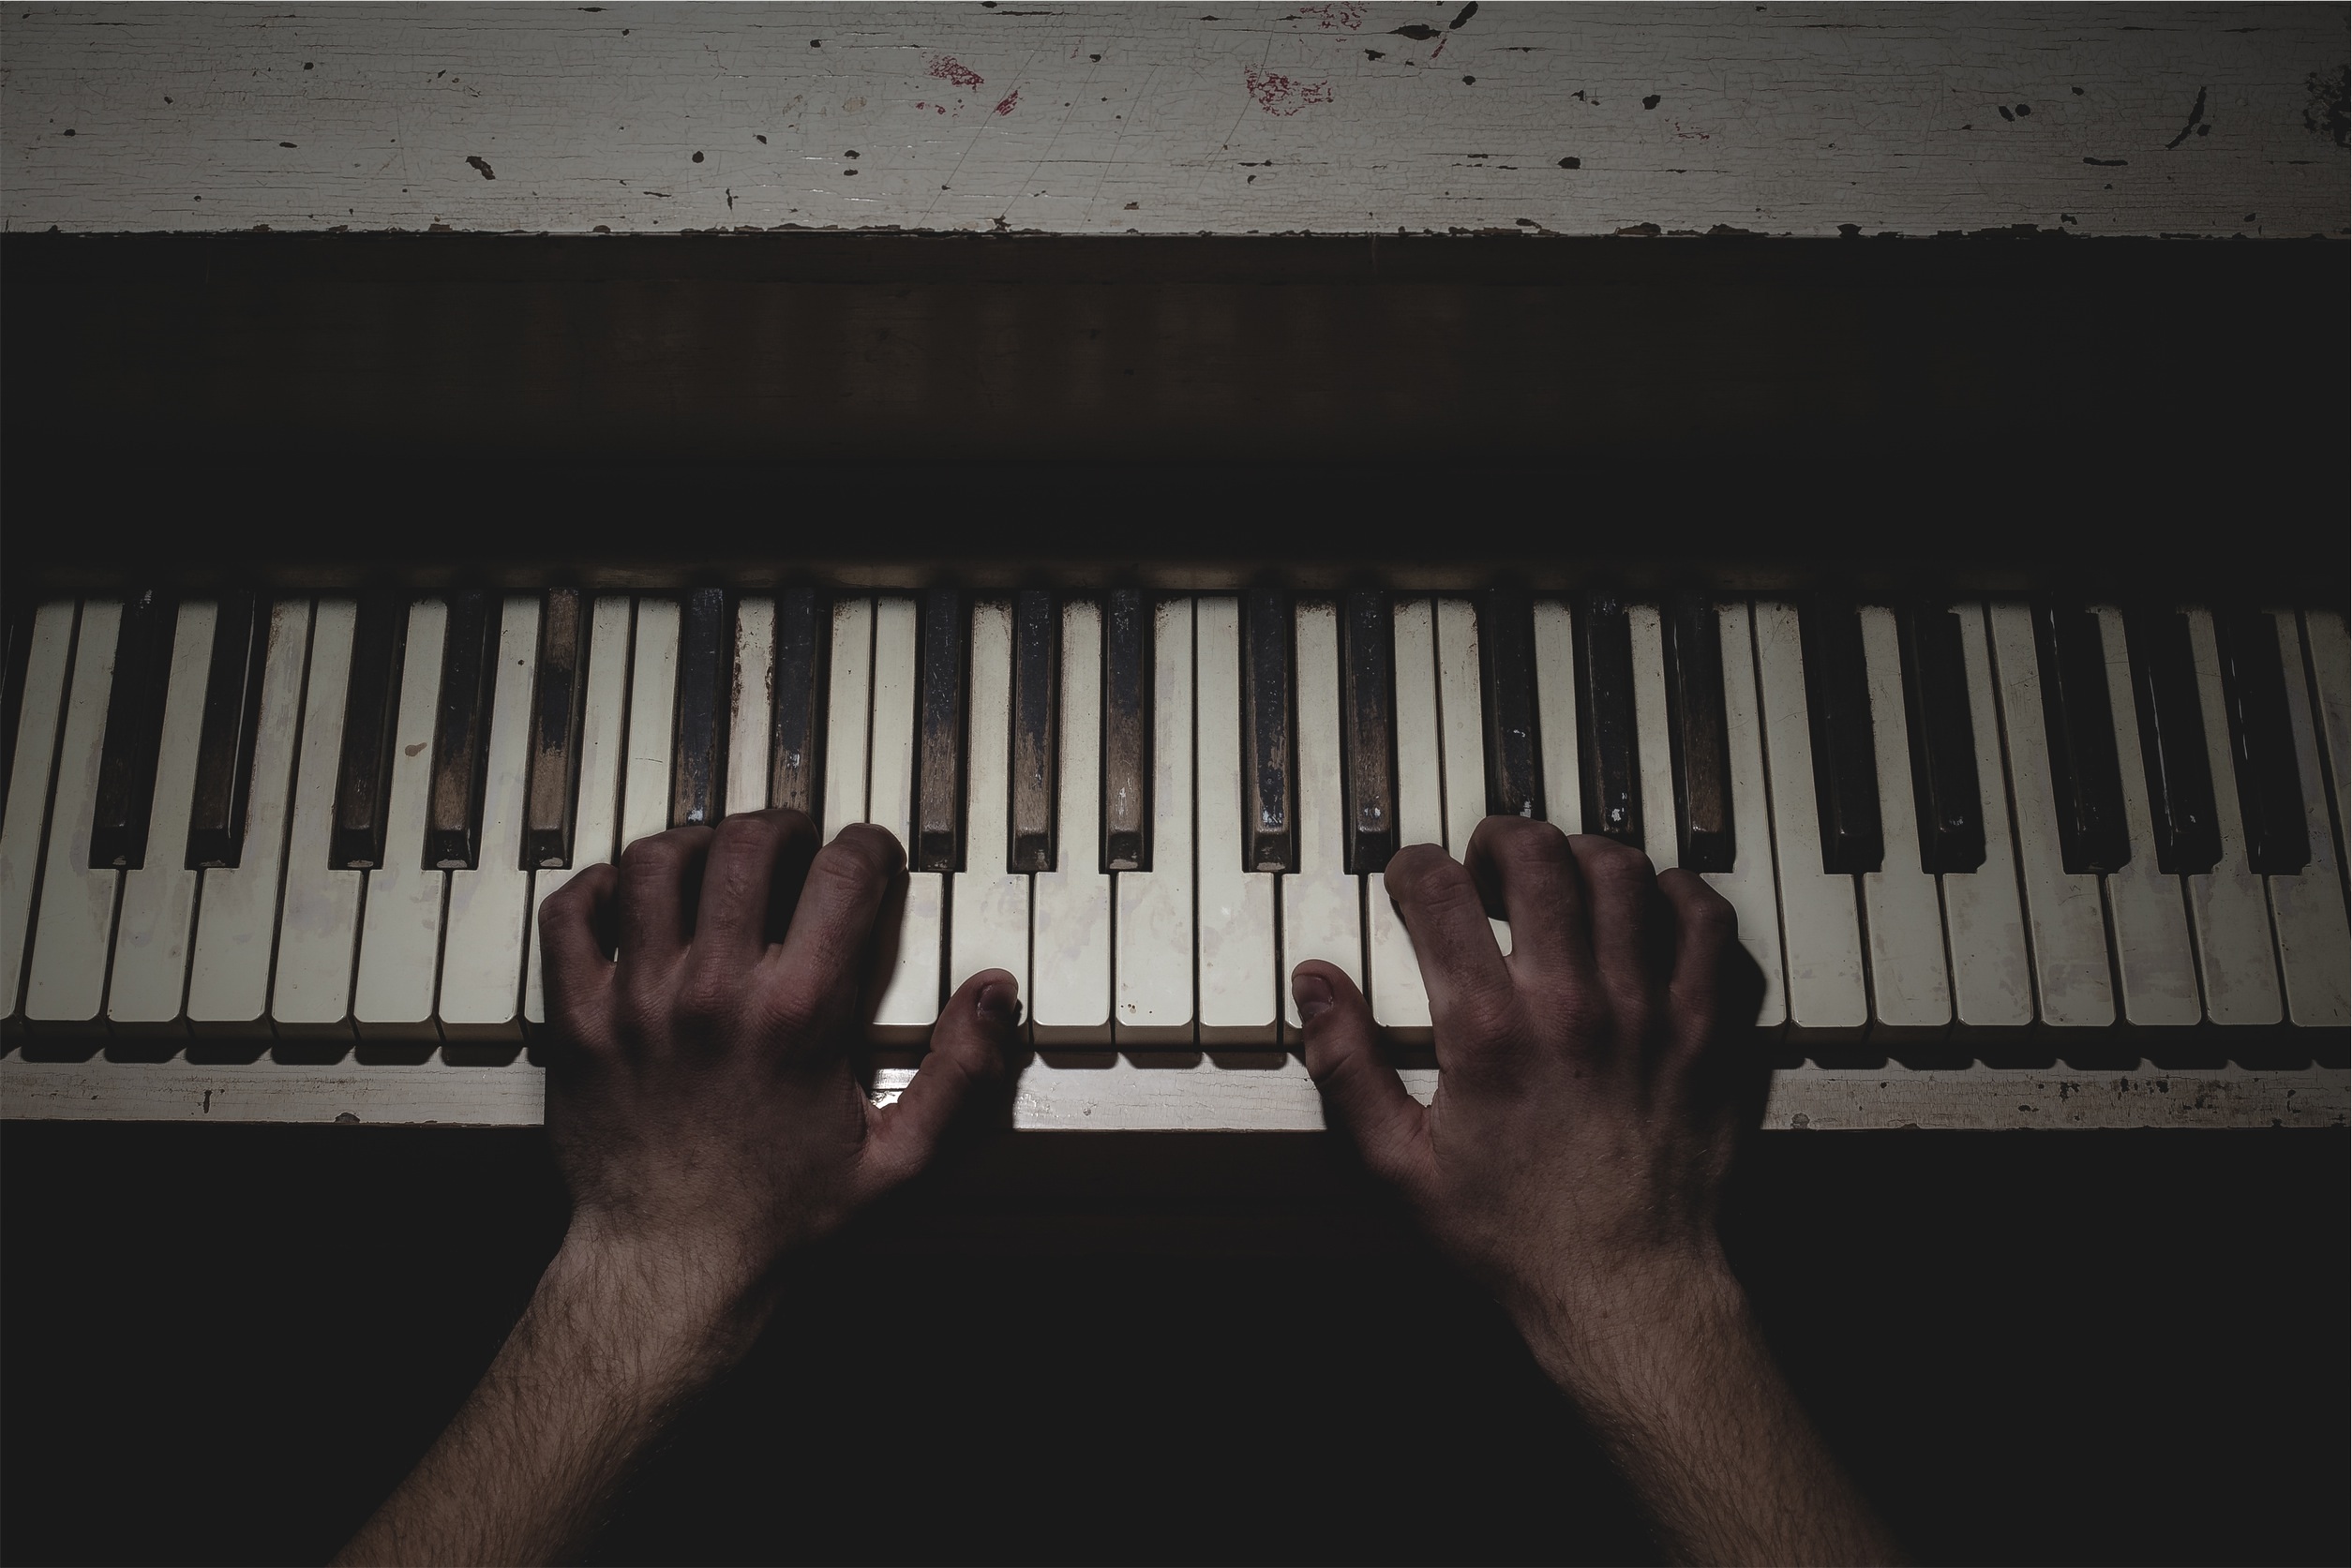
music, black and white, keyboard, technology, instrument, piano, musician, black, monochrome, musical instrument, close up, hands, keys, pianist, classical music, monochrome photography, string instrument, electronic device, musical keyboard, electronic instrument, electric piano, player piano, fortepiano